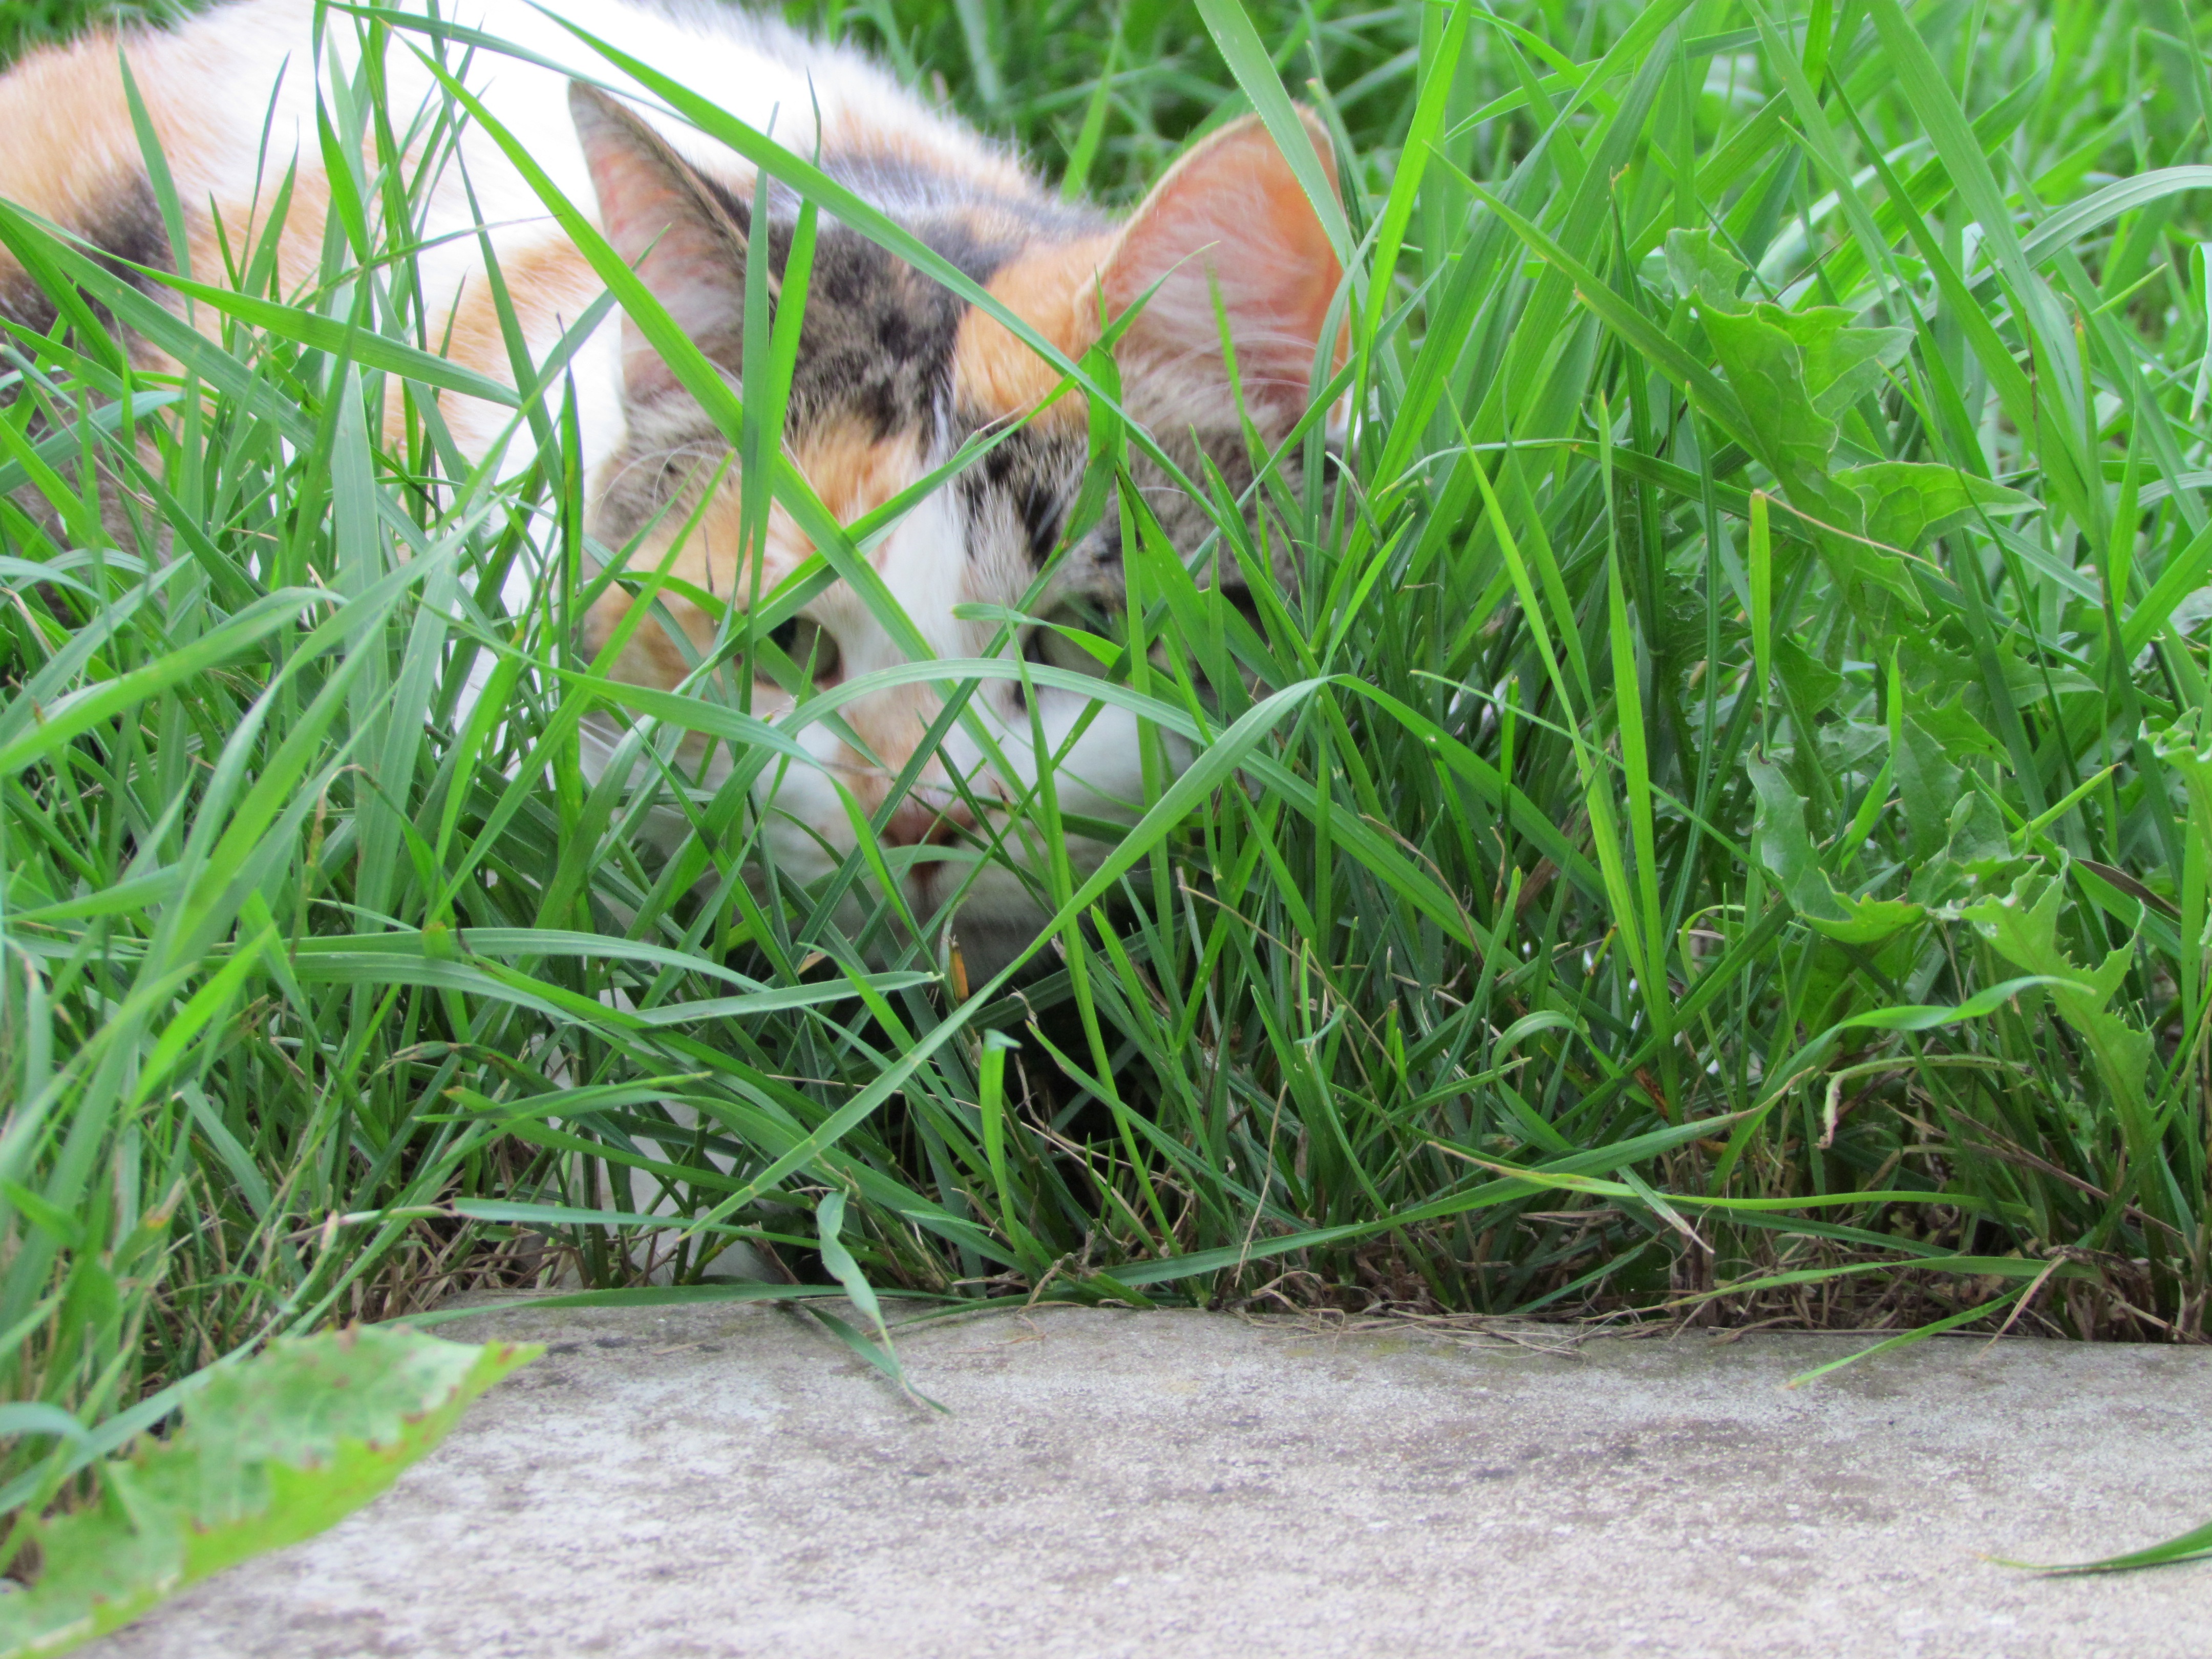
grass, outdoor, plant, lawn, leaf, flower, wildlife, green, cat, feline, garden, domestic, tortoiseshell, grass family